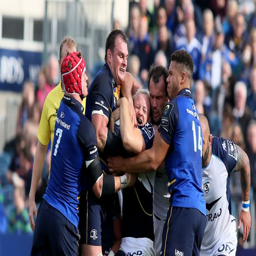
person earned a bonus - point victory over a city in round one